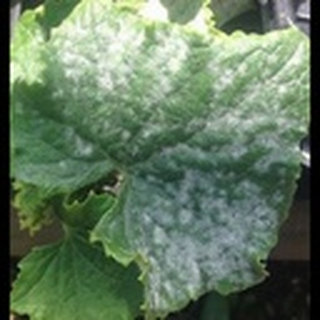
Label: cotton_powdery_mildew